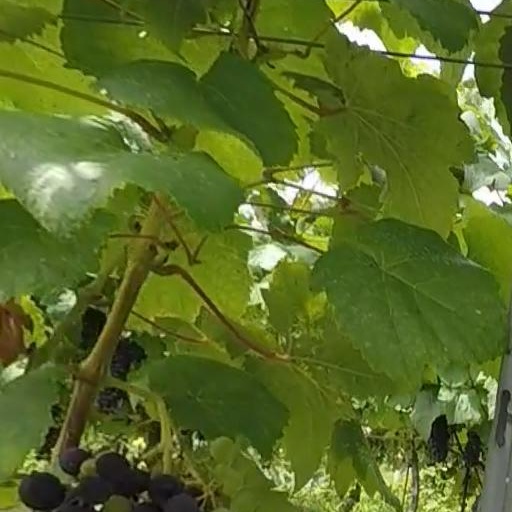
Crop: grape